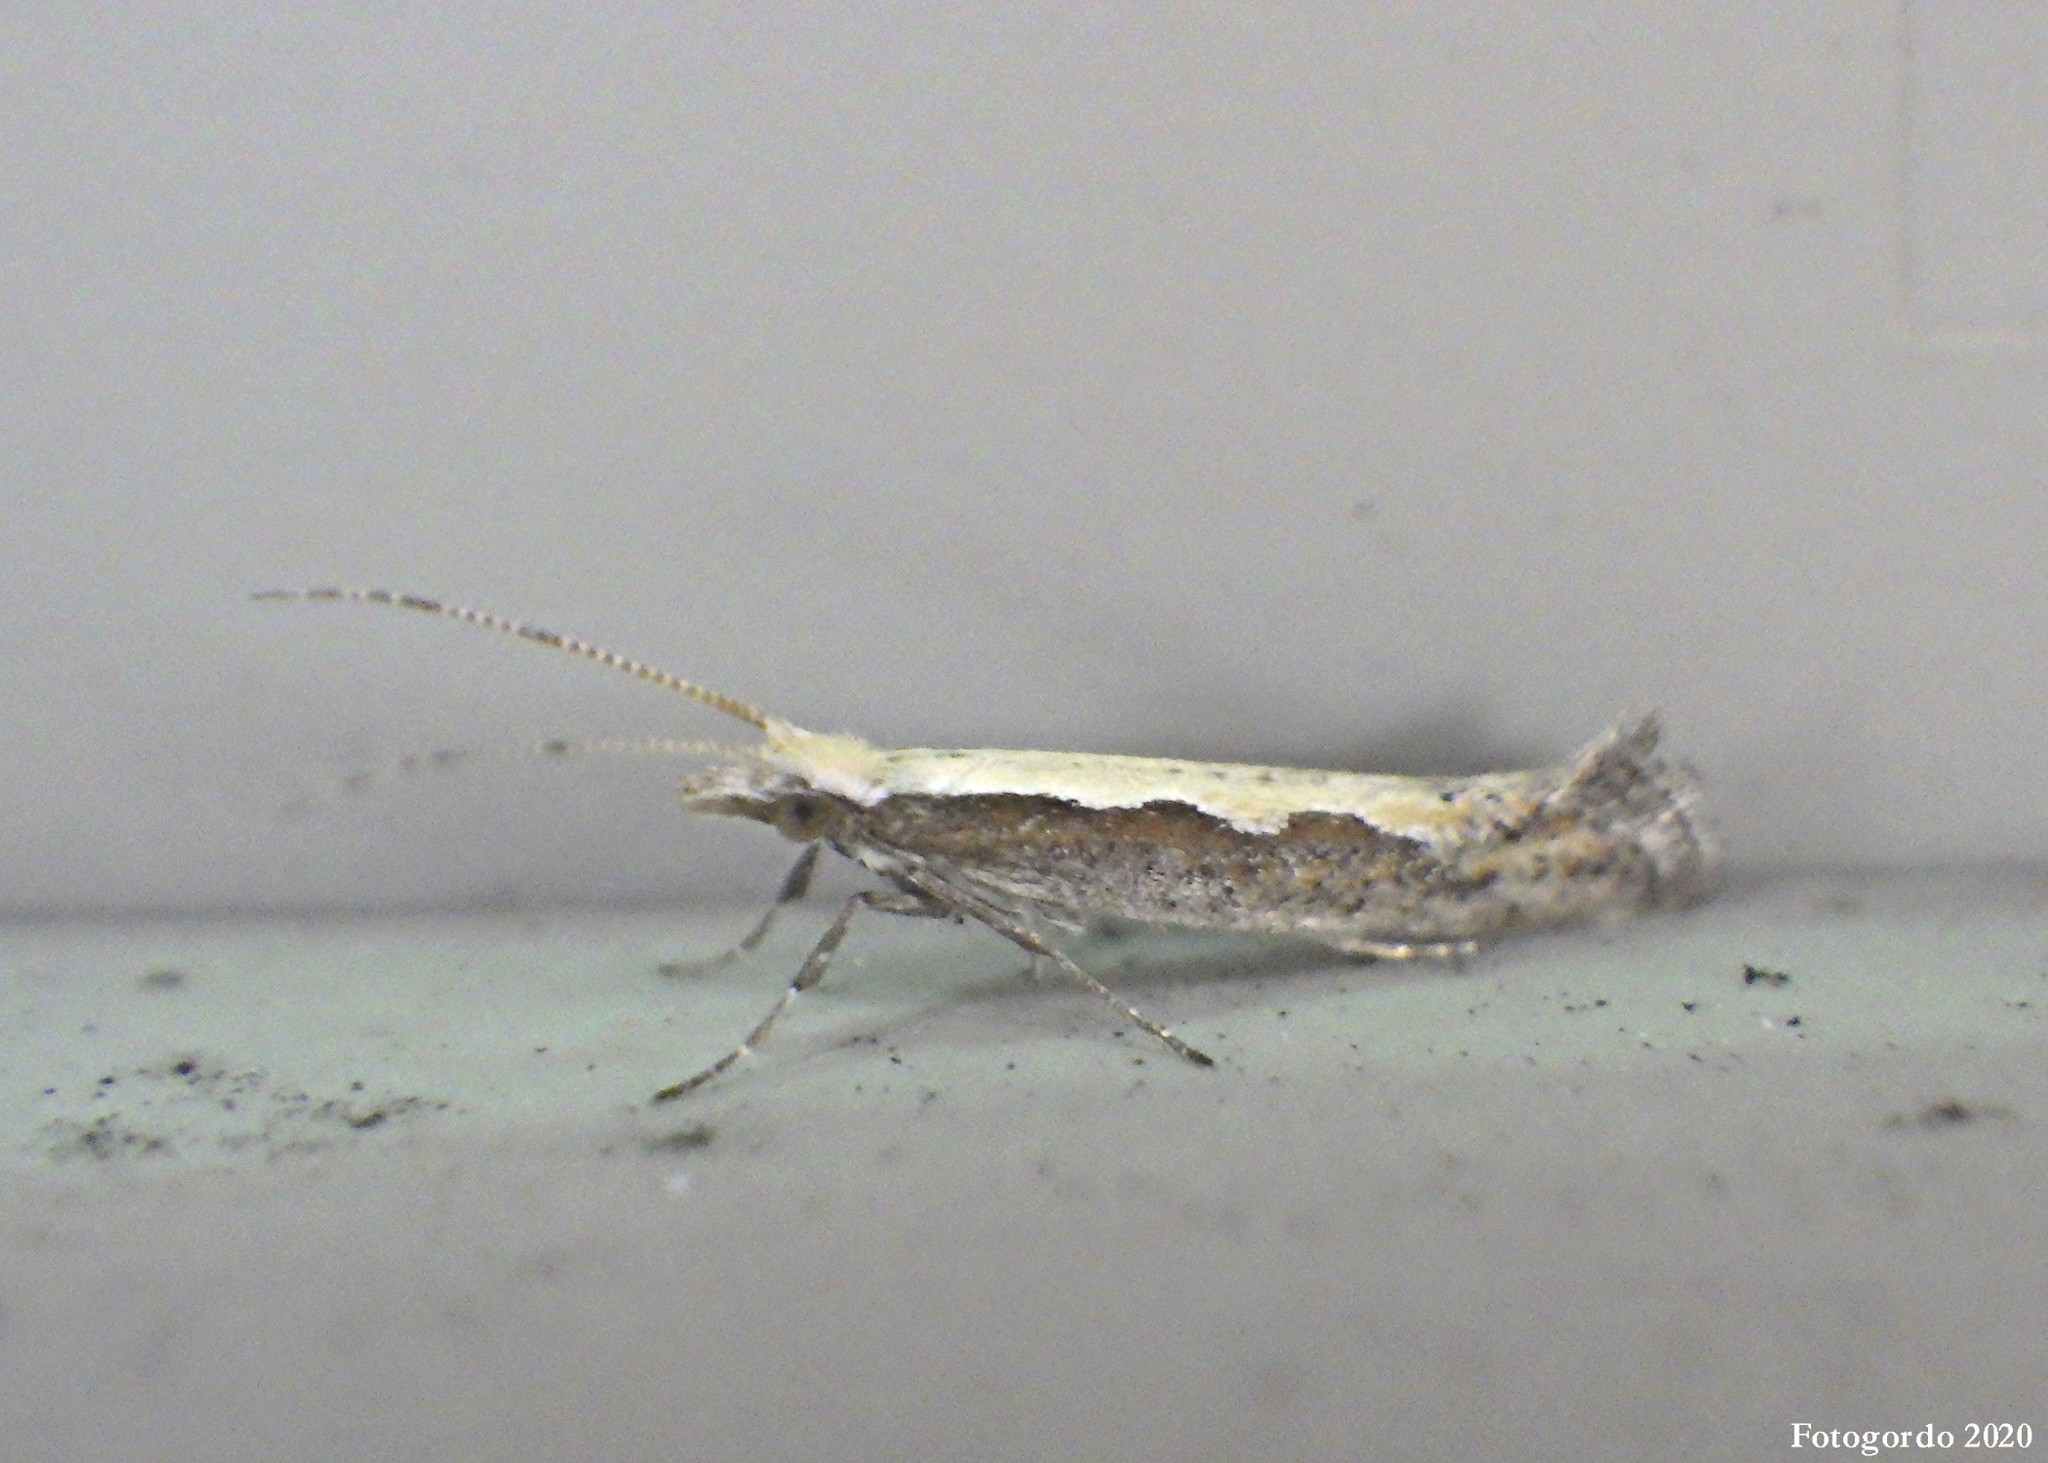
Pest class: diamondback_moth